The Marys of the Empire

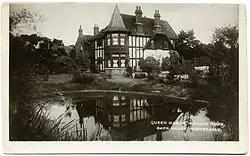
Barn House, Whitstable

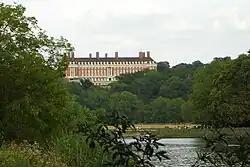
Royal Star and Garter home

The precedent for such a collection was set on the occasion of the marriage of the Duke of York in 1893, when donations were made by gentlemen who bore the name George. A gift of the Badge of St. George was presented to the future King by Lord George Hamilton.